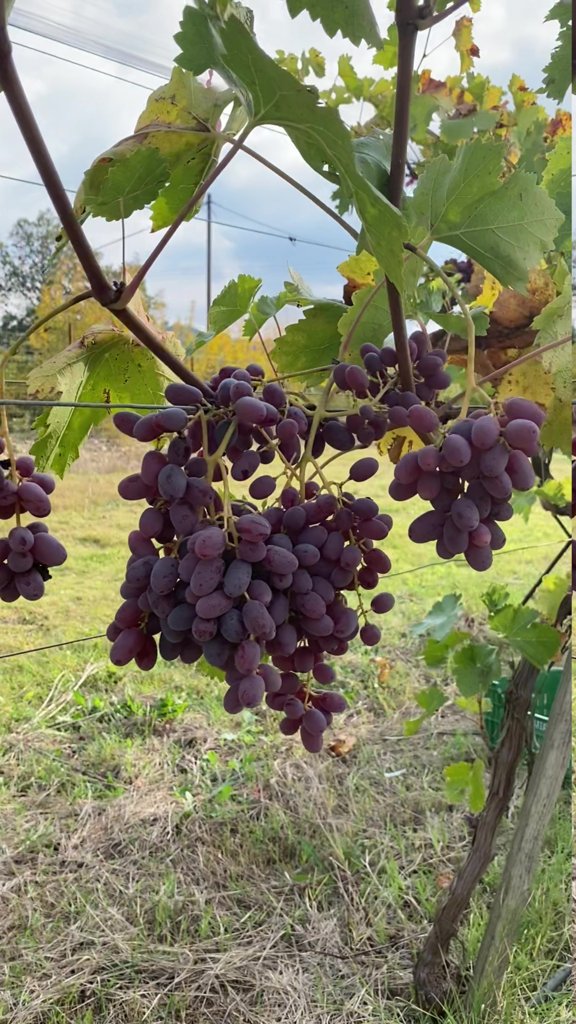
Berries visible: 206
Grape clusters: 6